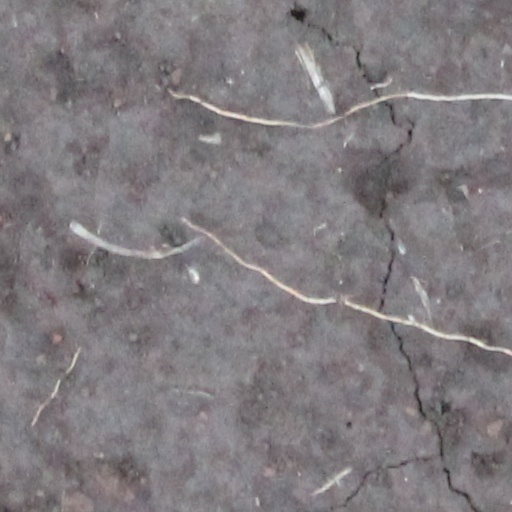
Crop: wheat